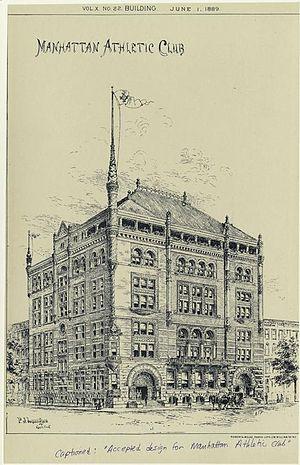
Siège du Manhattan Athletic Club (1889)
Laurence Eugene Myers dit Lon Myers ou encore L. E. Myers est un athlète américain, spécialiste de nombreuses disciplines allant du sprint au demi-fond. À un moment ou à un autre de sa carrière, Myers a détenu tous les records américains et ce du 50 yd au mile. Sur son épreuve fétiche, le 440 yd, sur laquelle il est rarement battu, il fait passer son record personnel de 55 s en 1878 à 48 s 3/5 en 1881, devenant également le premier homme à courir en moins de 50 secondes. À son époque, il a couru plus de 440 yd en moins de cinquante secondes et plus de 880 yd en moins de deux minutes que tous les athlètes amateurs et professionnels réunis. En dépit d'une santé fragile et déclinante en fin de carrière, il parvient à dominer les meilleurs athlètes britanniques de l'époque, à l'image de Walter George, sur des distances pourtant considérées comme leur chasse gardée. Lon Myers est perçu par les spécialistes comme l'un des plus grands athlètes du XIXᵉ siècle.